Isaac David Kehimkar

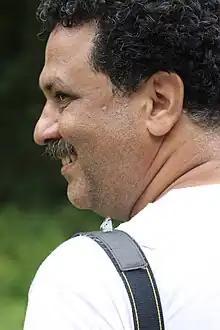

Isaac David Kehimkar is an Indian naturalist, photographer, author and teacher. He is the author of the field guides "The Book of Indian Butterflies", published by Bombay Natural History Society, and "Butterflies of India".